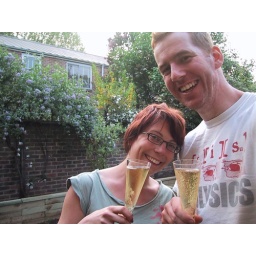
a glass of bolly with our beautiful new raised beds in the background.